HD 95086 b

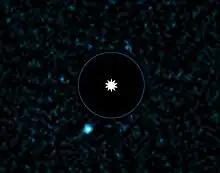
VLT image of the star HD 95086 and its planetary companion, seen here as a blue smudge.

HD 95086 b, formally named Levantes, is a confirmed, directly imaged exoplanet orbiting the young, 17 Myr A-class pre-main-sequence star HD 95086. It is roughly 5 times as massive as Jupiter and orbits about 70 AU away from the parent star. It was detected at thermal infrared wavelengths (3.8 μm) through direct imaging, using the NACO instrument on the VLT. A debris disk has been detected in this system at submillimeter wavelengths and has been resolved in the far-infrared from data obtained with the Herschel Space Observatory.